Hangar 18 (film)

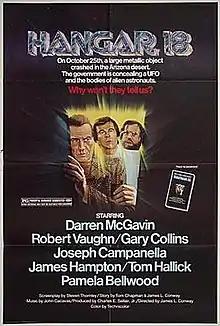
Theatrical release poster

Hangar 18 is a 1980 American science fiction action film directed by James L. Conway and written by Ken Pettus, from a story by Thomas C. Chapman and Conway. It stars Darren McGavin, Robert Vaughn, Gary Collins, James Hampton and Pamela Bellwood.